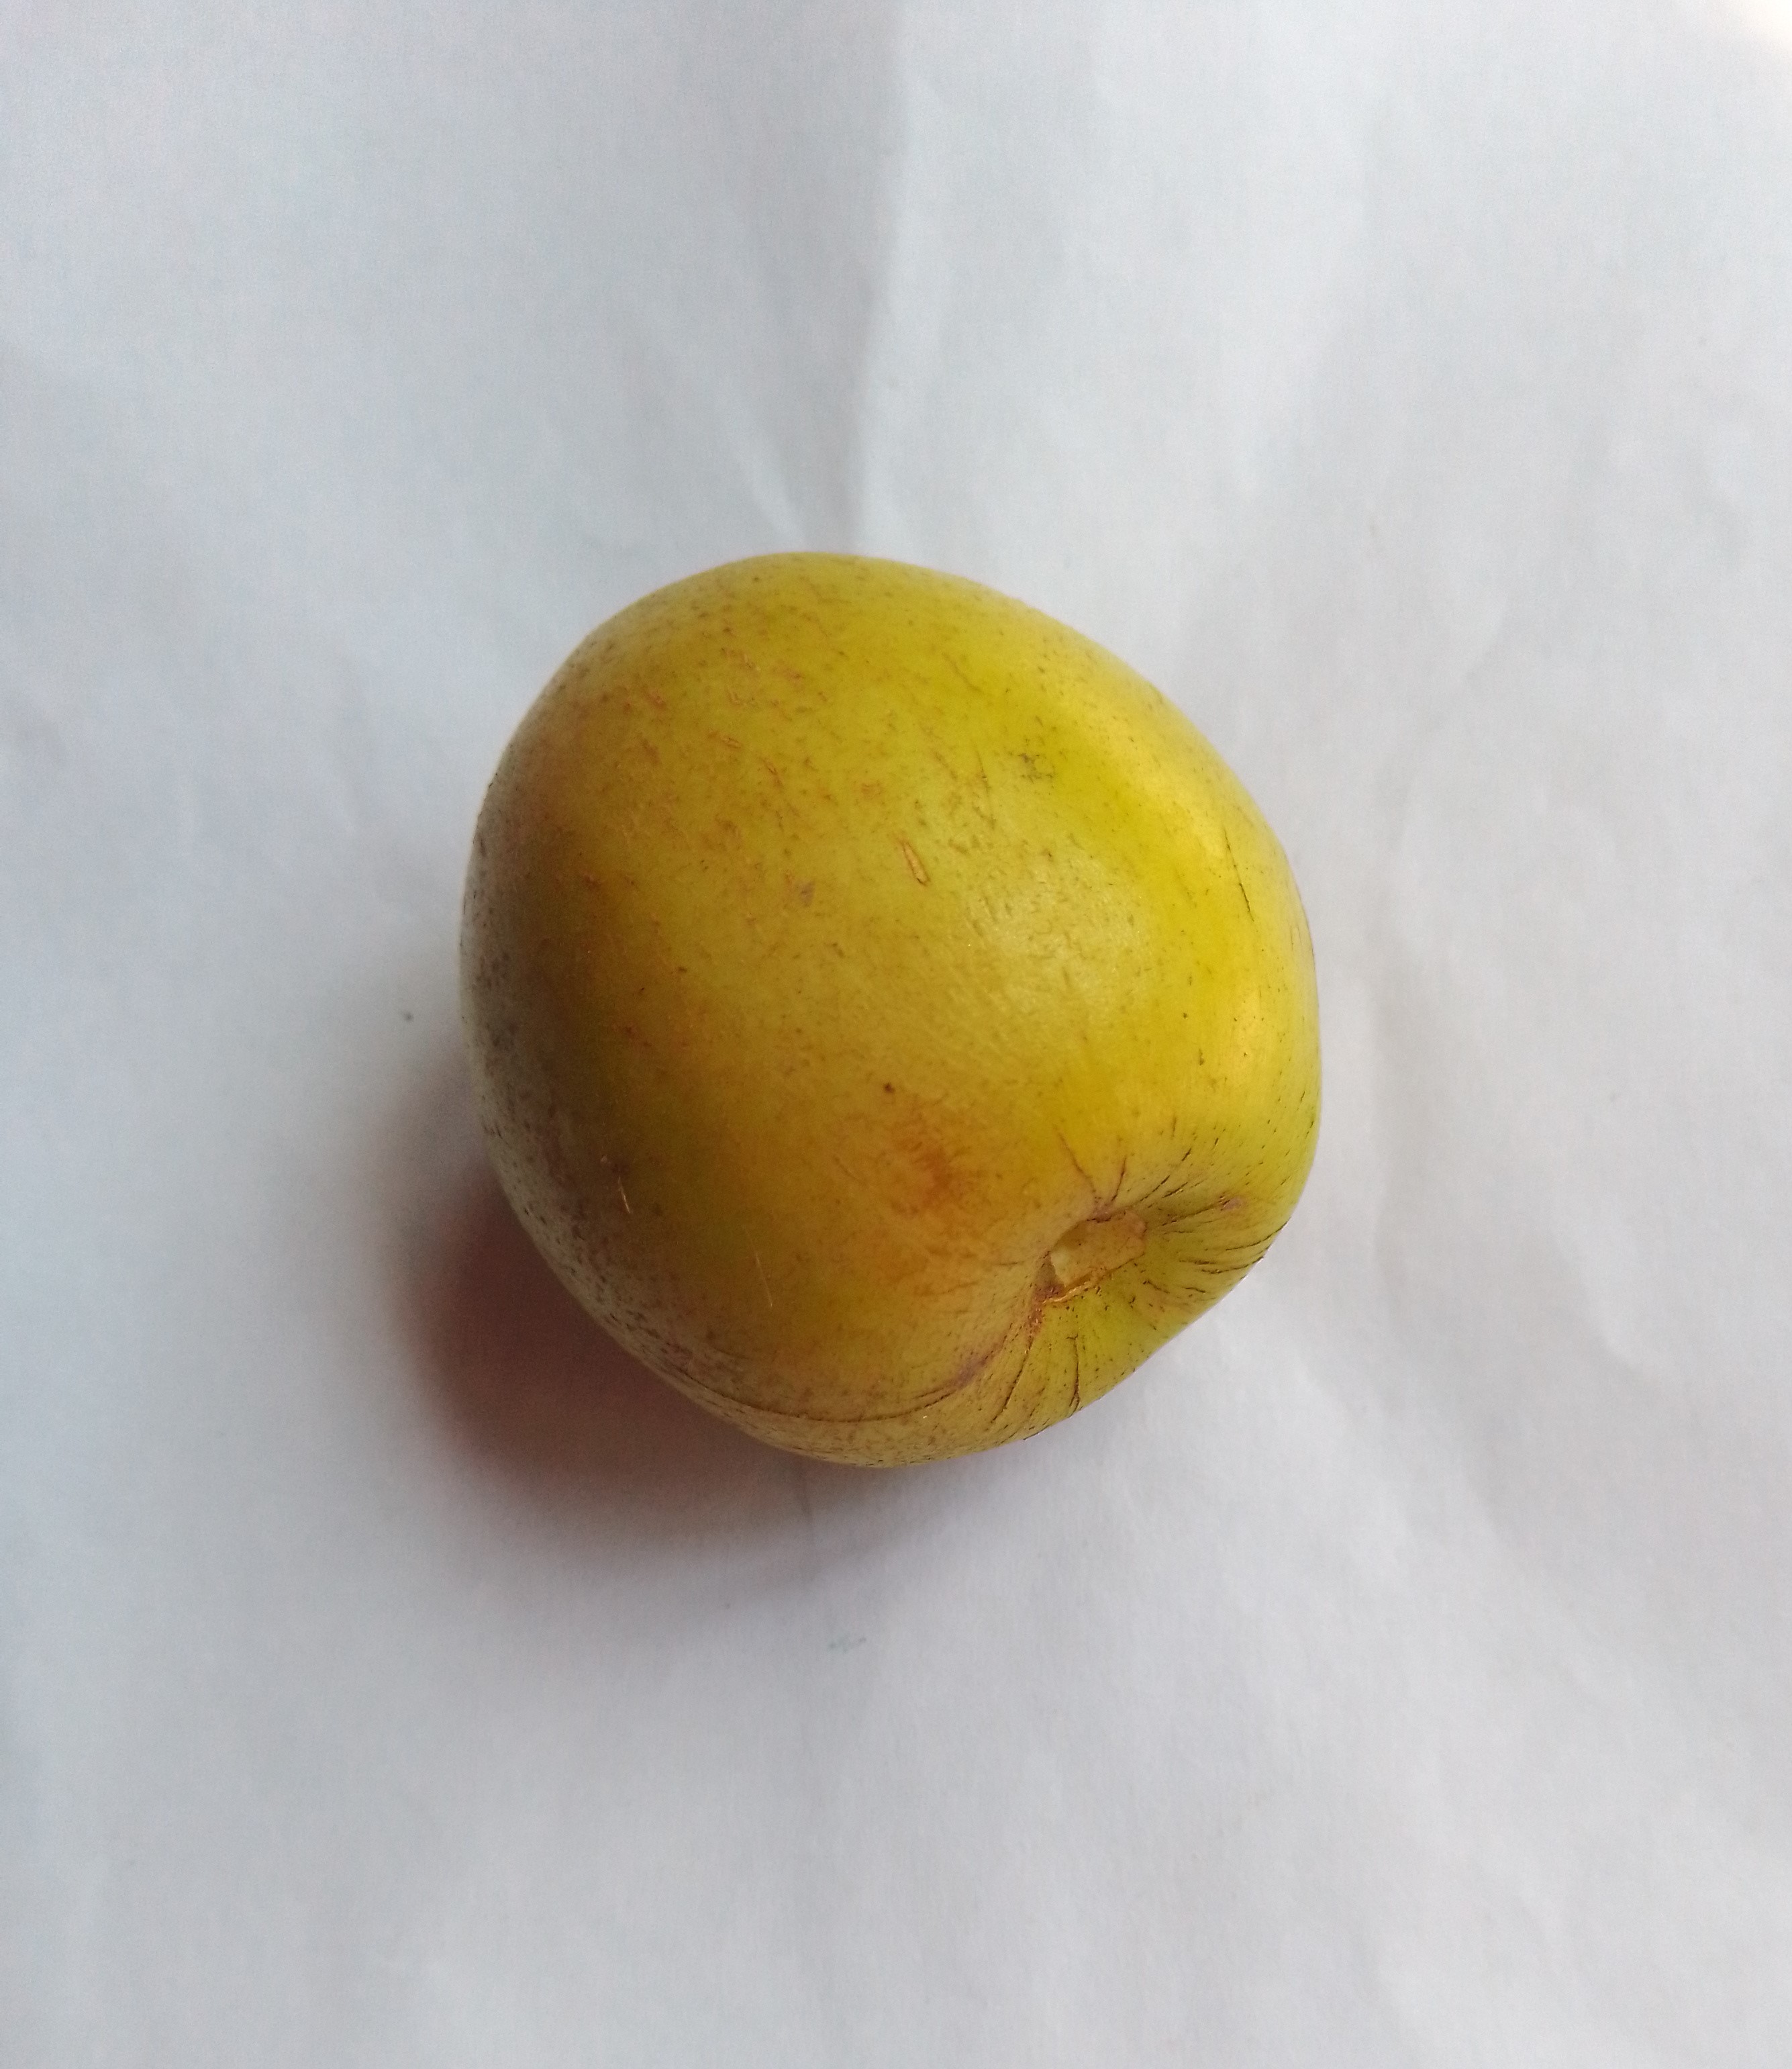
Fruit: jujube
Condition: fresh